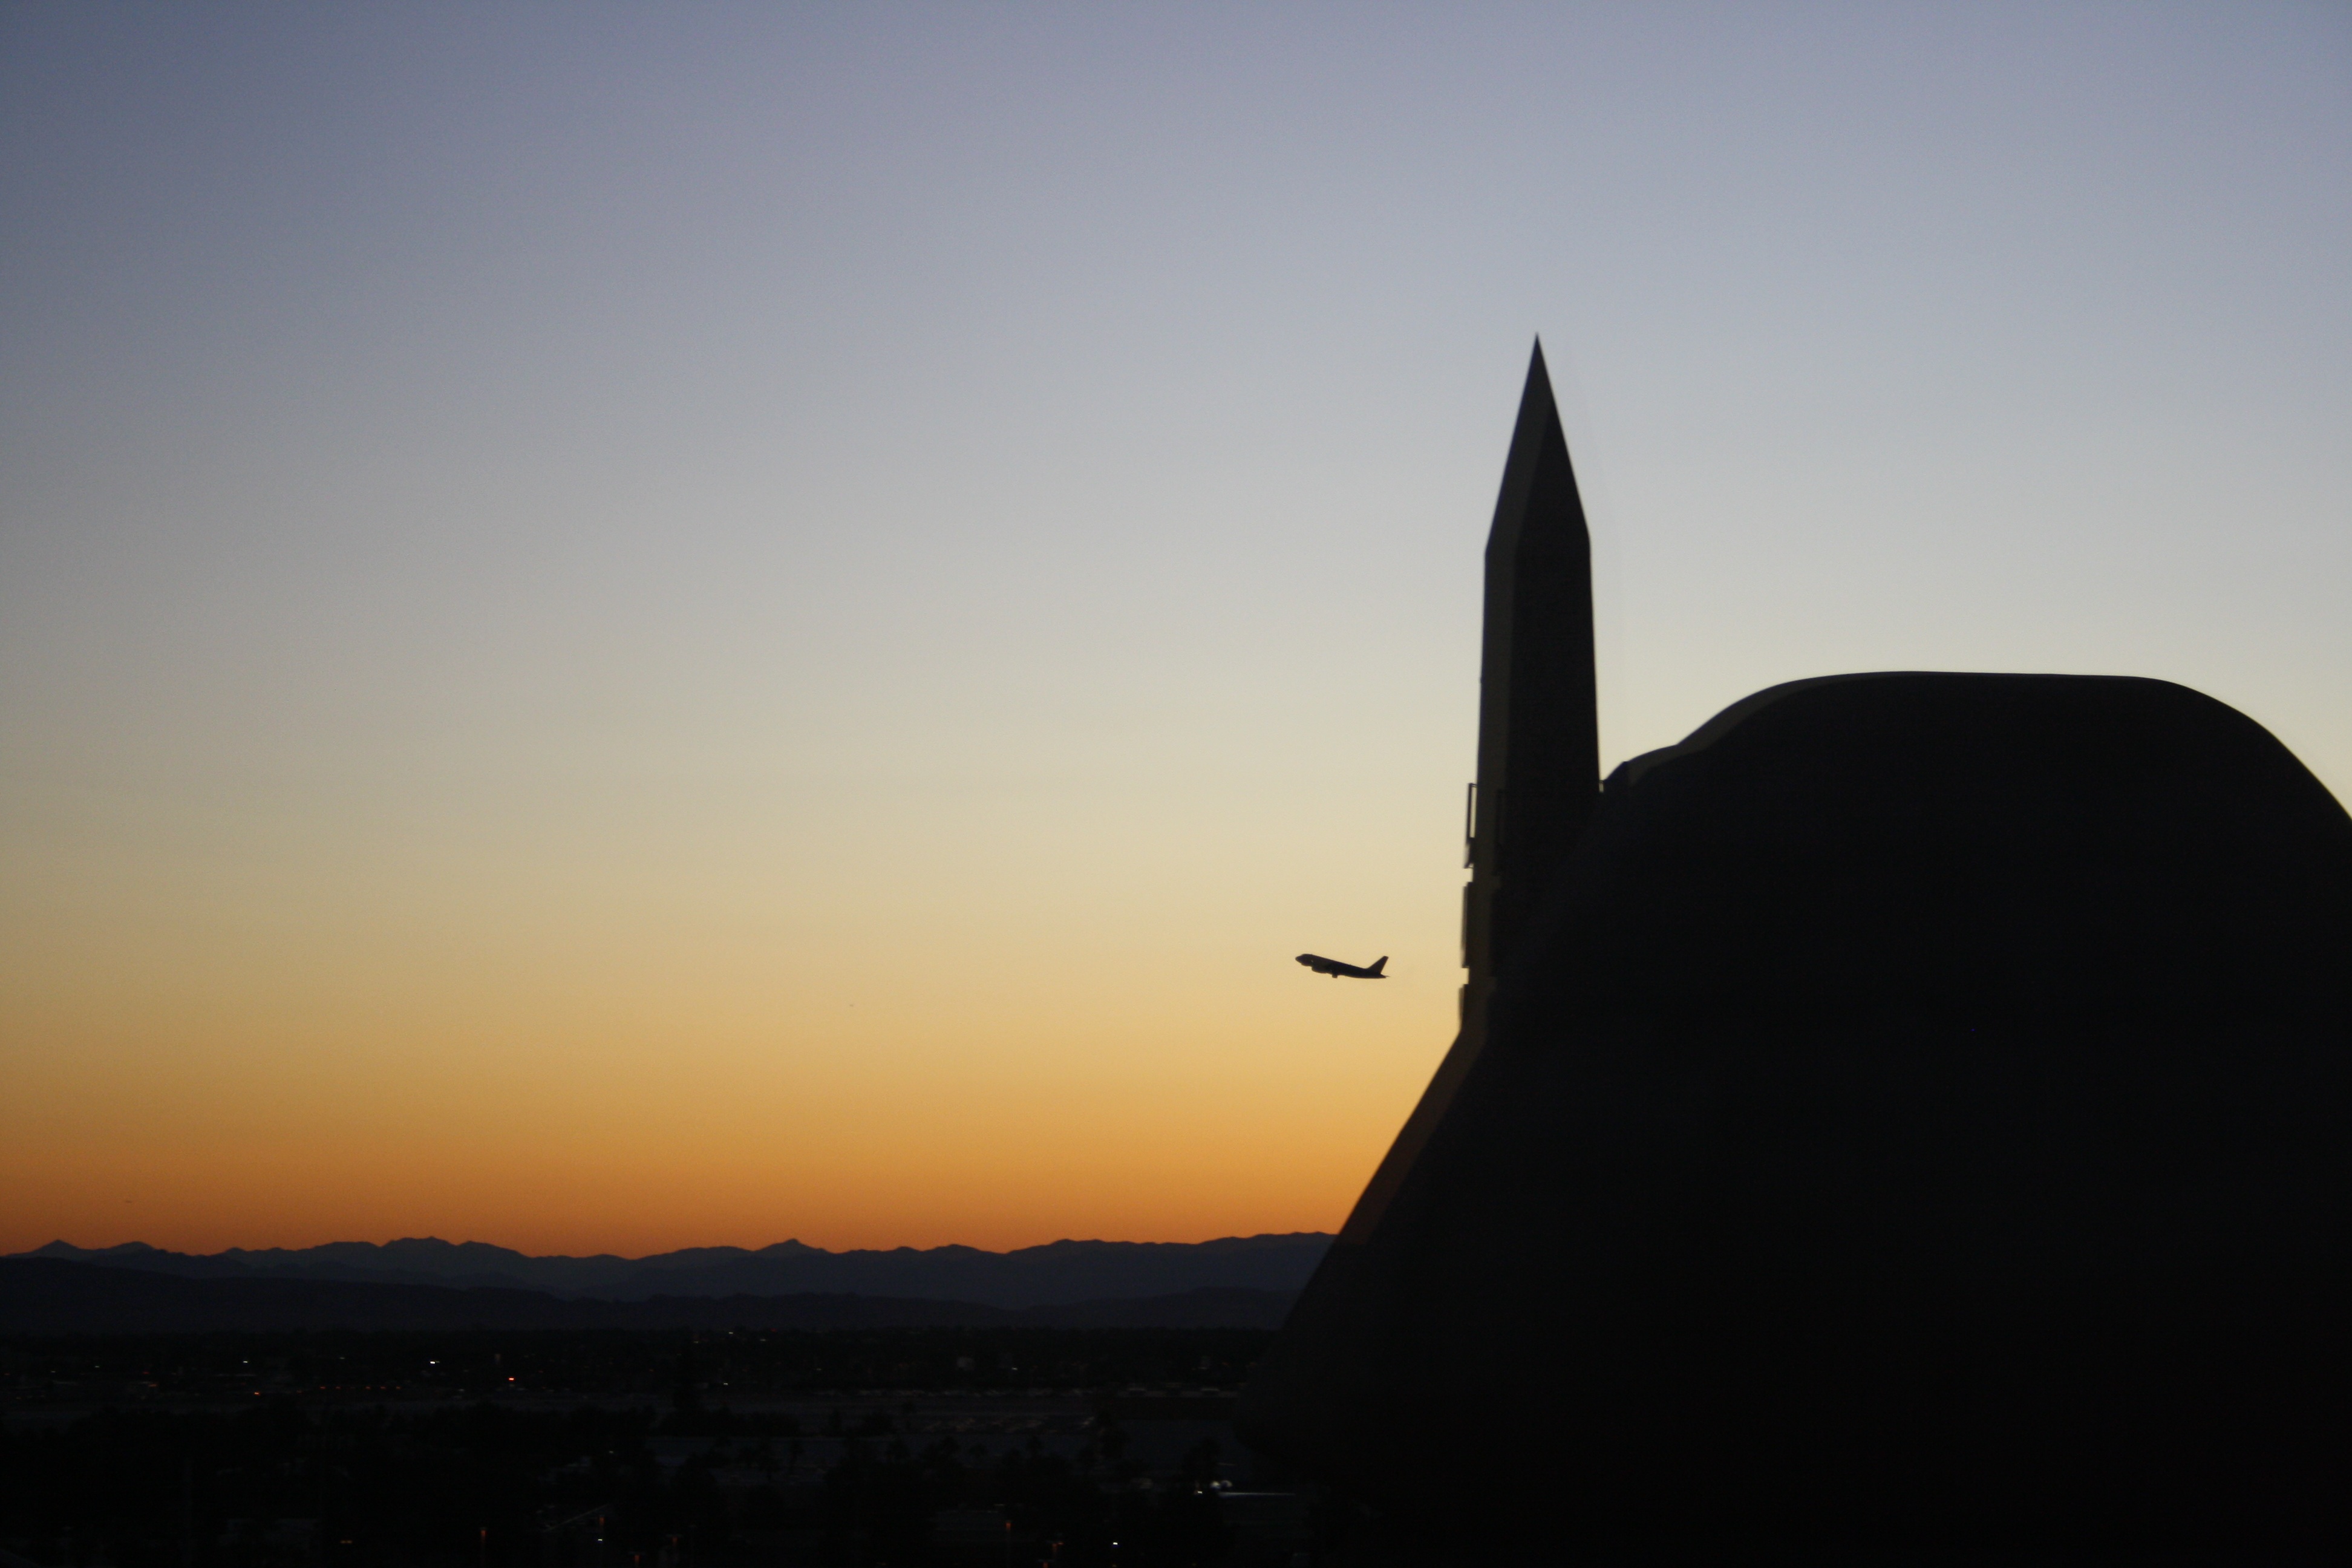
sea, horizon, silhouette, cloud, sky, sun, sunrise, sunset, sunlight, morning, dawn, aircraft, dusk, evening, reflection, vehicle, shape, las vegas, atmospheric phenomenon, atmosphere of earth, hotel luxor